Describe the emotion expressed in this image:  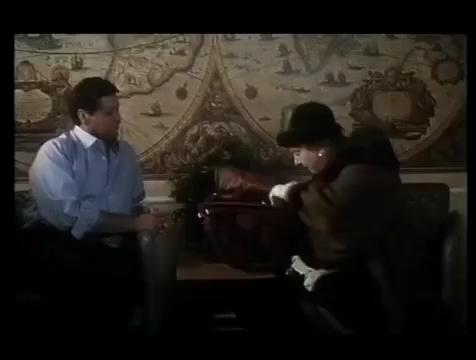
This person displays Fear, valence and arousal with high intensity.